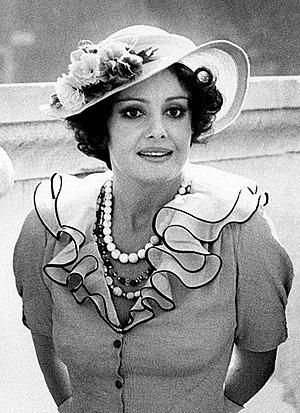
Rossana Podestà est une actrice italienne, de son vrai nom Carla Dora Podestà, née à Tripoli le 20 juin 1934 et morte le 10 décembre 2013 à Rome. Elle est apparue dans de nombreux péplums des années 1950.